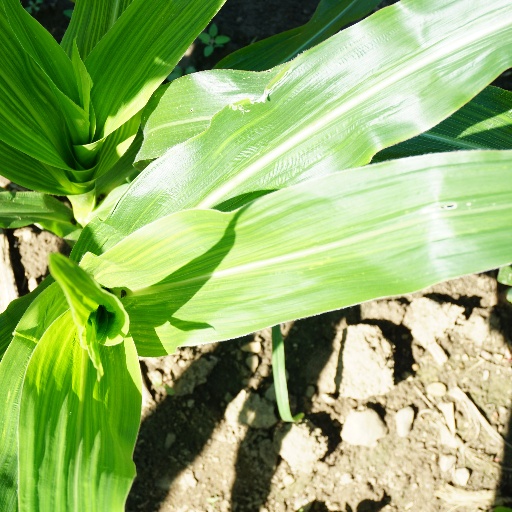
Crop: maize; corn